KPIX-TV

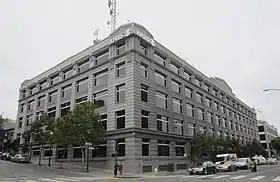
The KPIX 5 studio building at the corner of Battery and Broadway Streets in San Francisco (2018)

KPIX signed on the air on December 22, 1948, the first television station in Northern California as well as the 49th in the United States. It was originally owned by Associated Broadcasters, owners of KSFO (560 AM). Initially, channel 5's signal was transmitted from the top of the Mark Hopkins Hotel on Nob Hill. It later moved to a transmitter tower shared with KGO-TV (channel 7) at the Sutro Mansion (which was located midway between Mount Sutro and Twin Peaks), and then to the Sutro Tower in 1973. KPIX's first master control room was in the attic of the Mark Hopkins Hotel (just above the "Top of the Mark" bar).